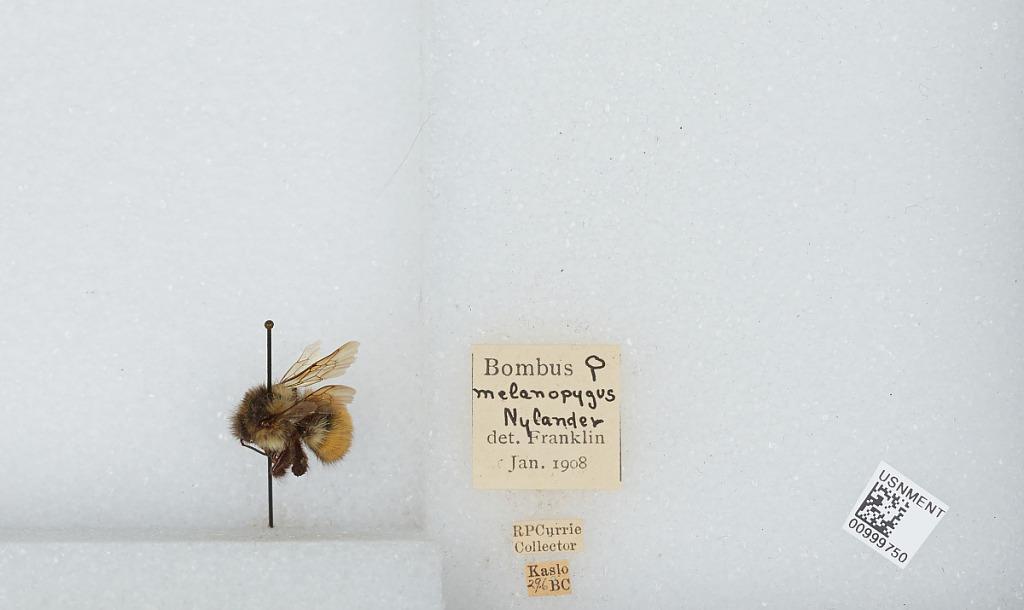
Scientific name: Bombus (Pyrobombus) melanopygus Nylander
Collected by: R. Currie
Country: Canada
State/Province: British Columbia
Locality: Kaslo
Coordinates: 49.9133, -116.911
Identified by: Franklin